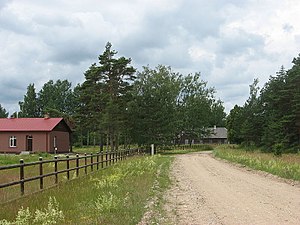
Lūžņa
Huse i Lūžņa
Lūžņa er en tidligere landsby i Tārgales pagasts i Ventspils novads i Letland, og udgør én af de tolv liviske landsbyer på den liviske kyst. Lūžņa var tidligere en aflang fiskerlandsby langs Østersøens kyst omtrent 30 kilometer fra Ventspils i retning mod Kolka. En militærbase anlagdes ikke langt fra Lūžņa i perioden under Lettiske SSR, hvilket tvang indbyggerne til at flytte andre steder hen. I begyndelsen af det 21. århundrede stod kun nogle få huse tilbage samt en velholdt kirkegård.